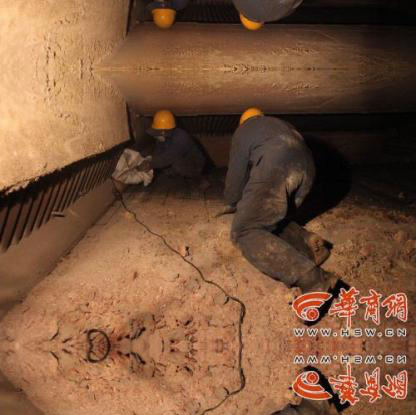
Objects in the image:
label: helmet
label: helmet
label: helmet
label: helmet